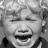
Emotion: sad